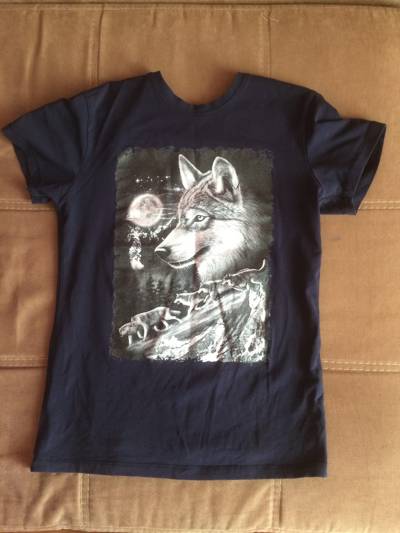
Waste category: clothes